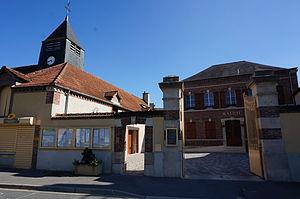
La Mairie la Poste et l'église du village.
Mardeuil est une commune française, située dans le département de la Marne en région Grand Est.